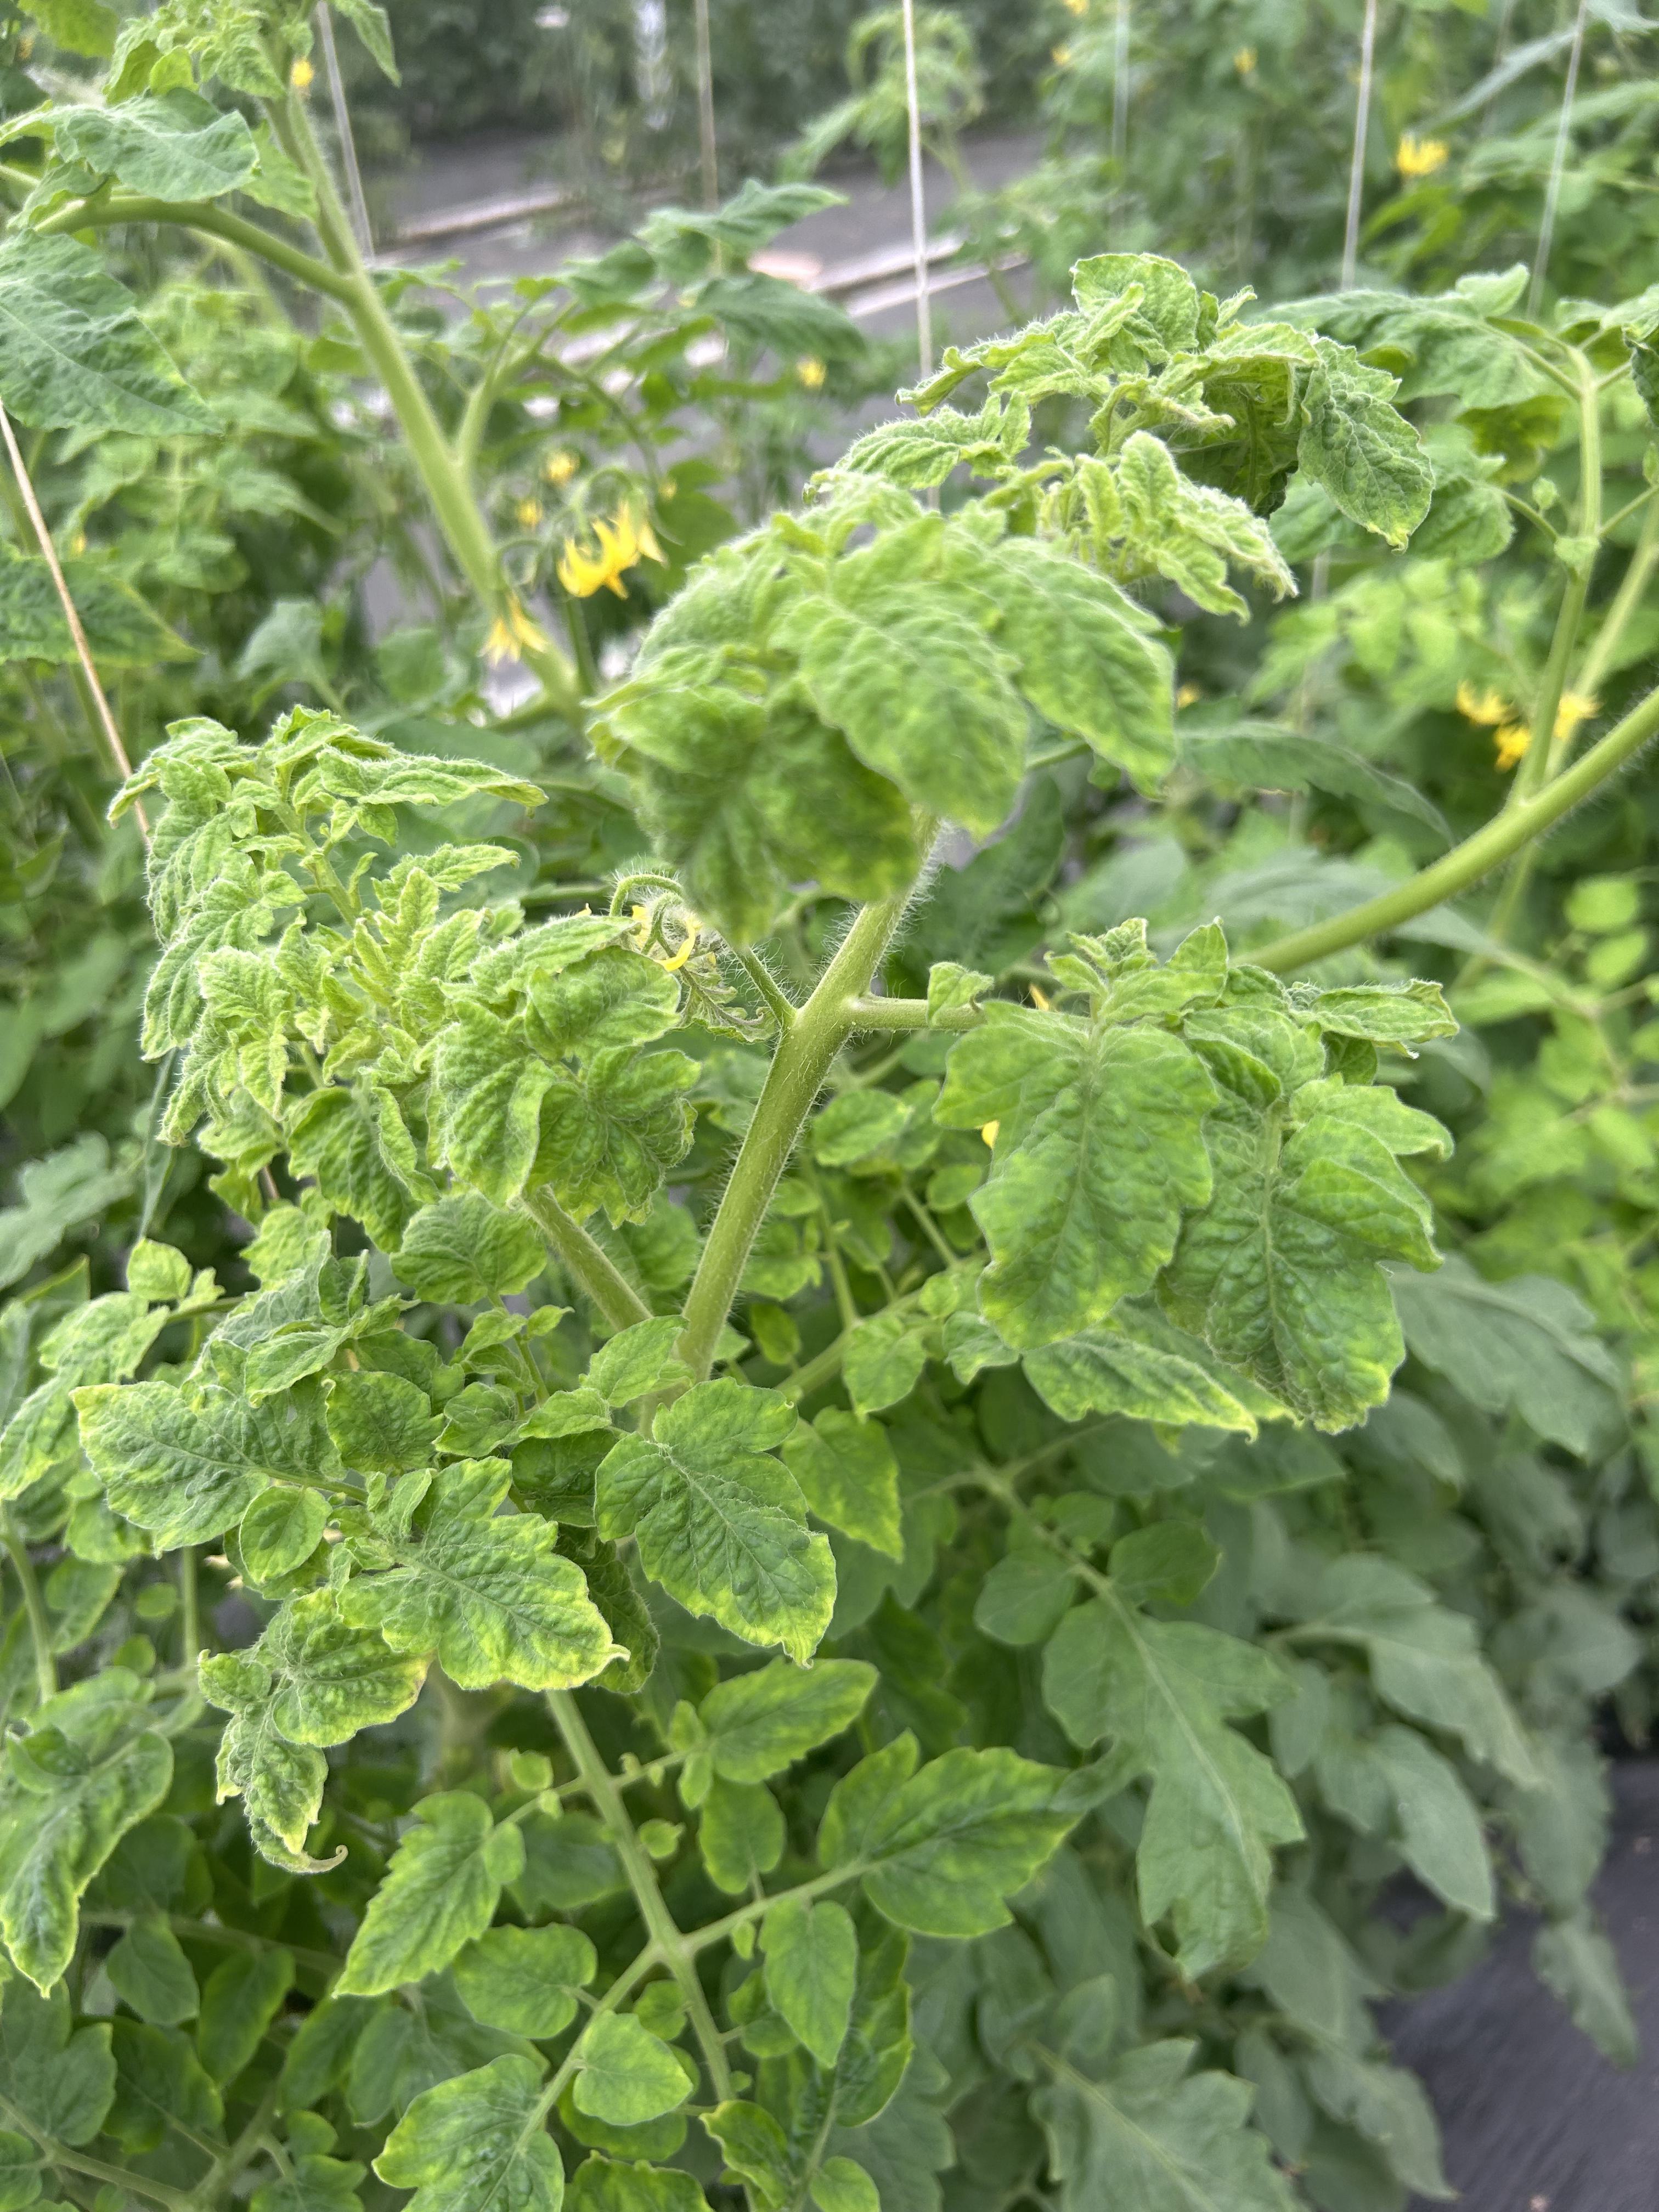
Disease: Viral